Post-and-plank

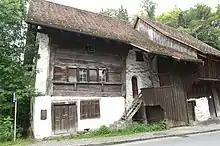
Ancient example of partial "bohlenständerkonstruktion" from the 13th century in Dornbirn, Austria

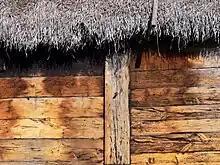
Bunge Museum in Gotland, 17th century. The wall planks fit into grooves in the posts

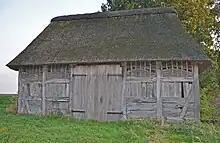
A 17th century barn recognized as a cultural heritage monument in Bassum, Germany. Note the wattle-work for ventilation.

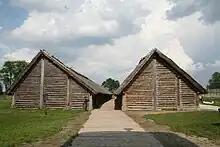
Reconstruction of building remains found at Biskupin, Poland. from circa 738 B.C.

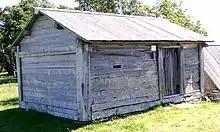
Bulhus Gotland

The method of building wooden buildings with a traditional timber frame with horizontal plank or log infill has many names, the most common of which are piece sur piece (French. Also used to describe log building), corner post construction, post-and-plank, Ständerbohlenbau (German) and skiftesverk (Swedish). This traditional building method is believed to be the predecessor to half-timber construction widely known by its German name "fachwerkbau" which has wall infill of wattle and daub, brick, or stone. This carpentry was used from parts of Scandinavia to Switzerland to western Russia. Though relatively rare now, two types are found in a number of regions in North America, more common are the walls with planks or timbers which slide in a groove in the posts and less common is a type where horizontal logs are tenoned into individual mortises in the posts. This method is not the same as the plank-frame buildings in North America with vertical plank walls.